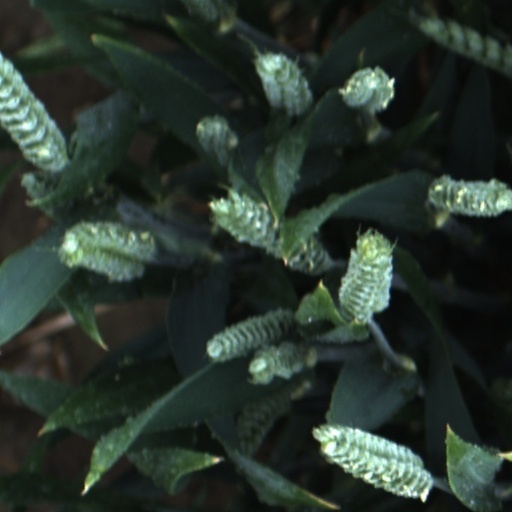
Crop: wheat